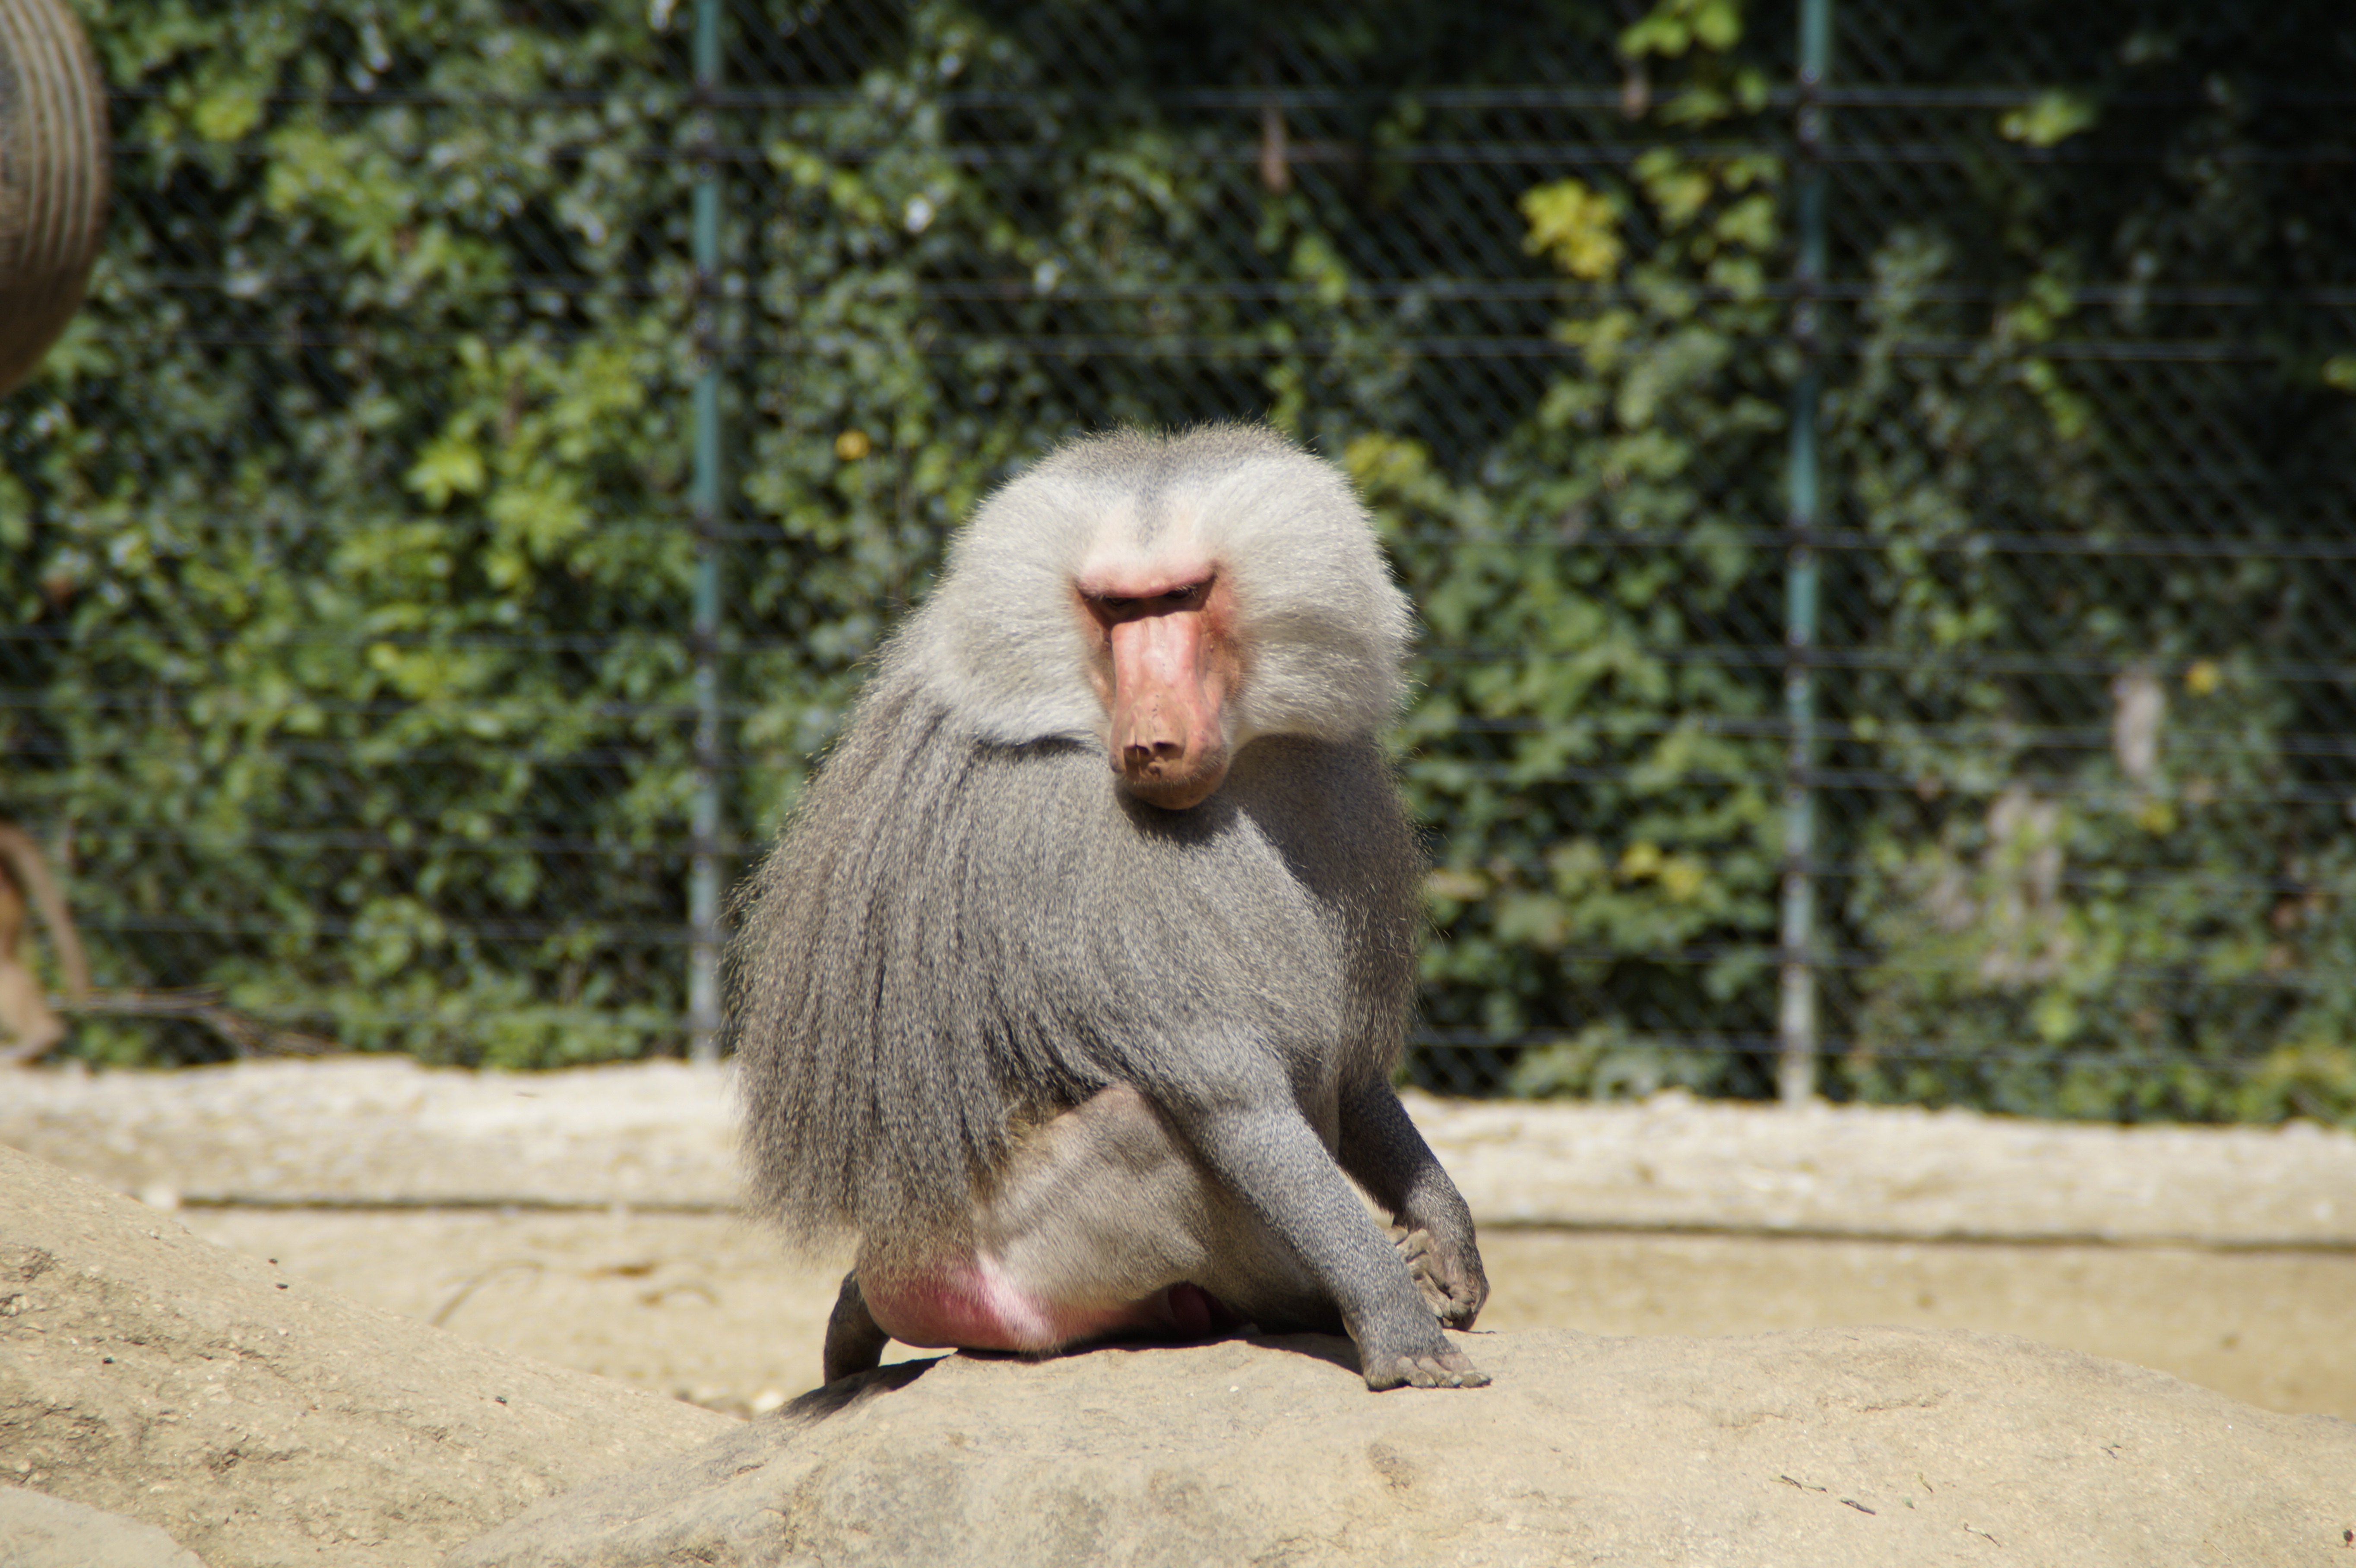
watch, old, animal, male, wildlife, zoo, fur, mammal, monkey, chef, fauna, primate, chimpanzee, sit, baboon, furry, males, macaque, old world monkey, zoo animal, monkey males, grey back